Bryson Goodwin

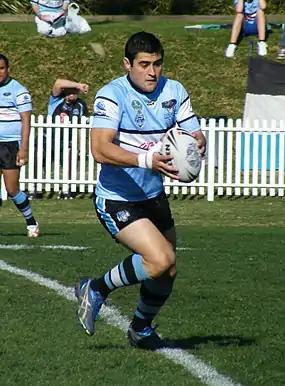
Goodwin playing for the Cronulla Sharks in 2008

He played nine games for Cronulla-Sutherland from 2007 to 2008, scoring two tries. In one of those tries, against the St. George Illawarra Dragons, he chased a Greg Bird grubber kick and kept the ball within millimetres of the dead ball line in the field of play and grounded it for a try which leveled the score and sent the game into golden point.